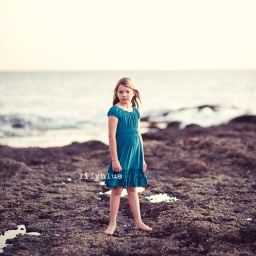
girl in blue dress